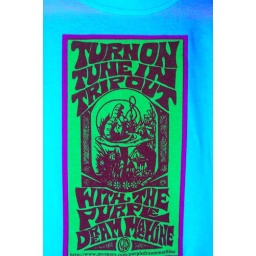
Hand silk screen with black light colors....made in limited numbers